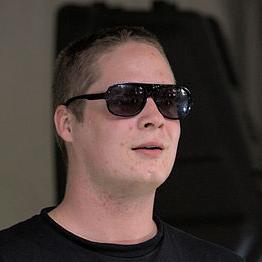
Age: 25